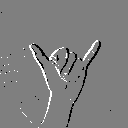
ASL letter: y